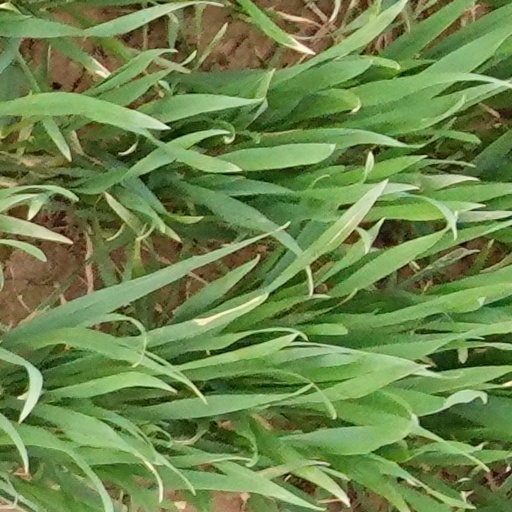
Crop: wheat